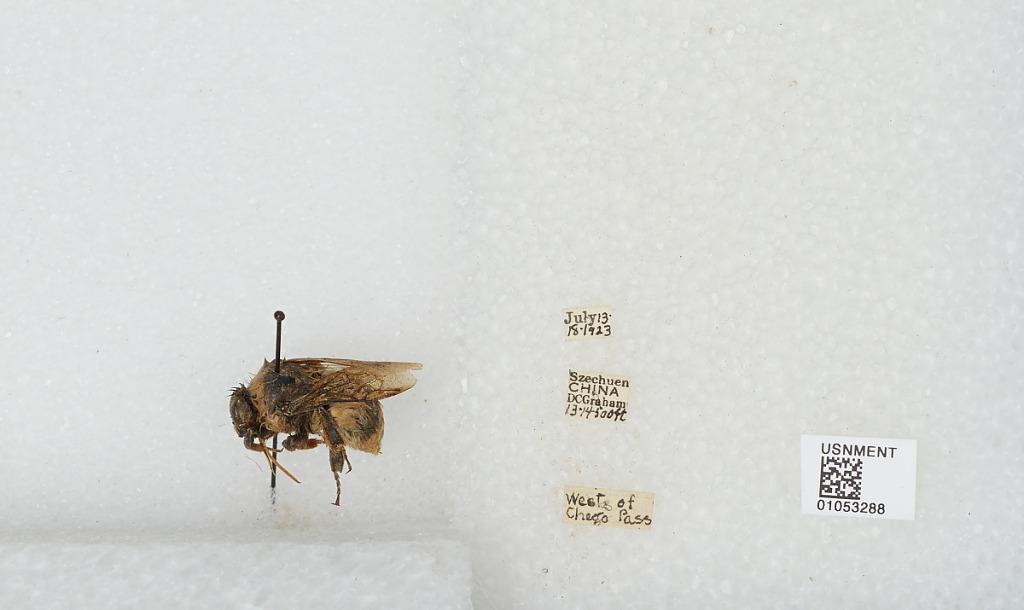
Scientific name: Bombus sp.
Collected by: D. Graham
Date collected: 1923-7-13
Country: China
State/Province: Sichuan
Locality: West of Chego Pass